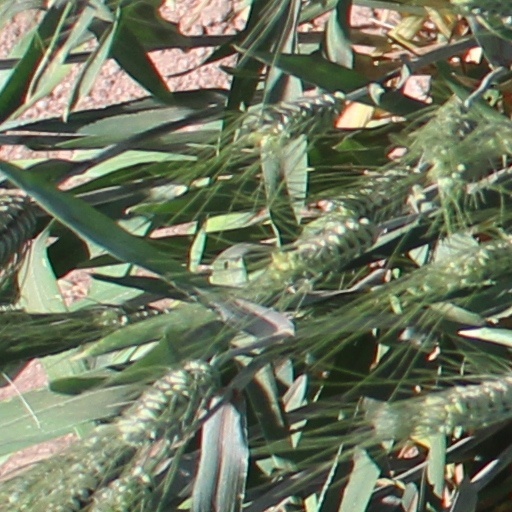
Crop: wheat